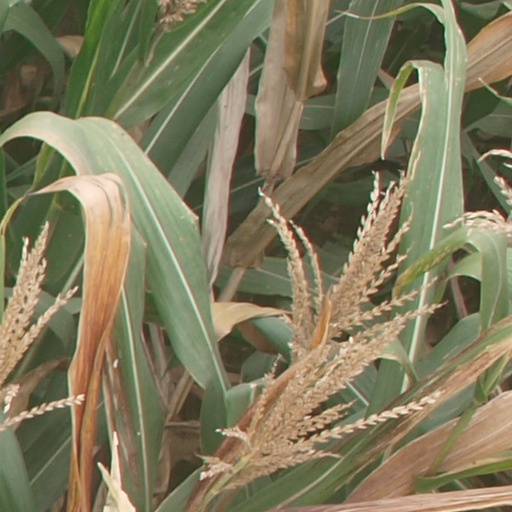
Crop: maize; corn